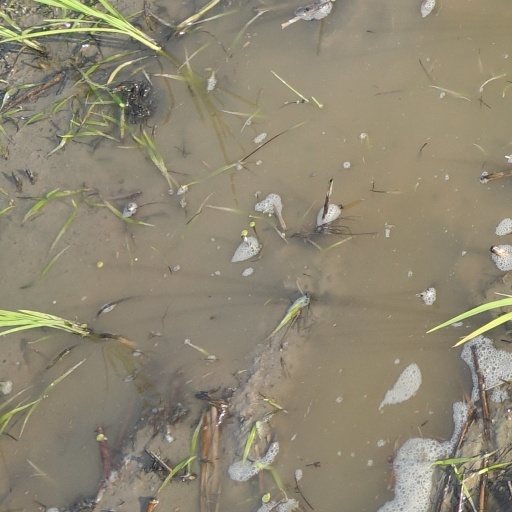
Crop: rice